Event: Ecuador Earthquake
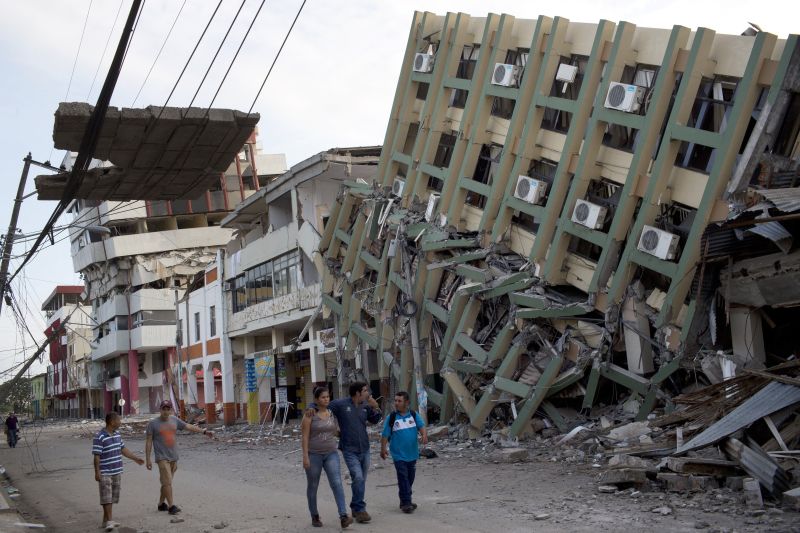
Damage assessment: damage